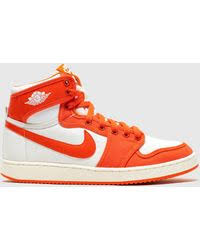
Label: Sneaker